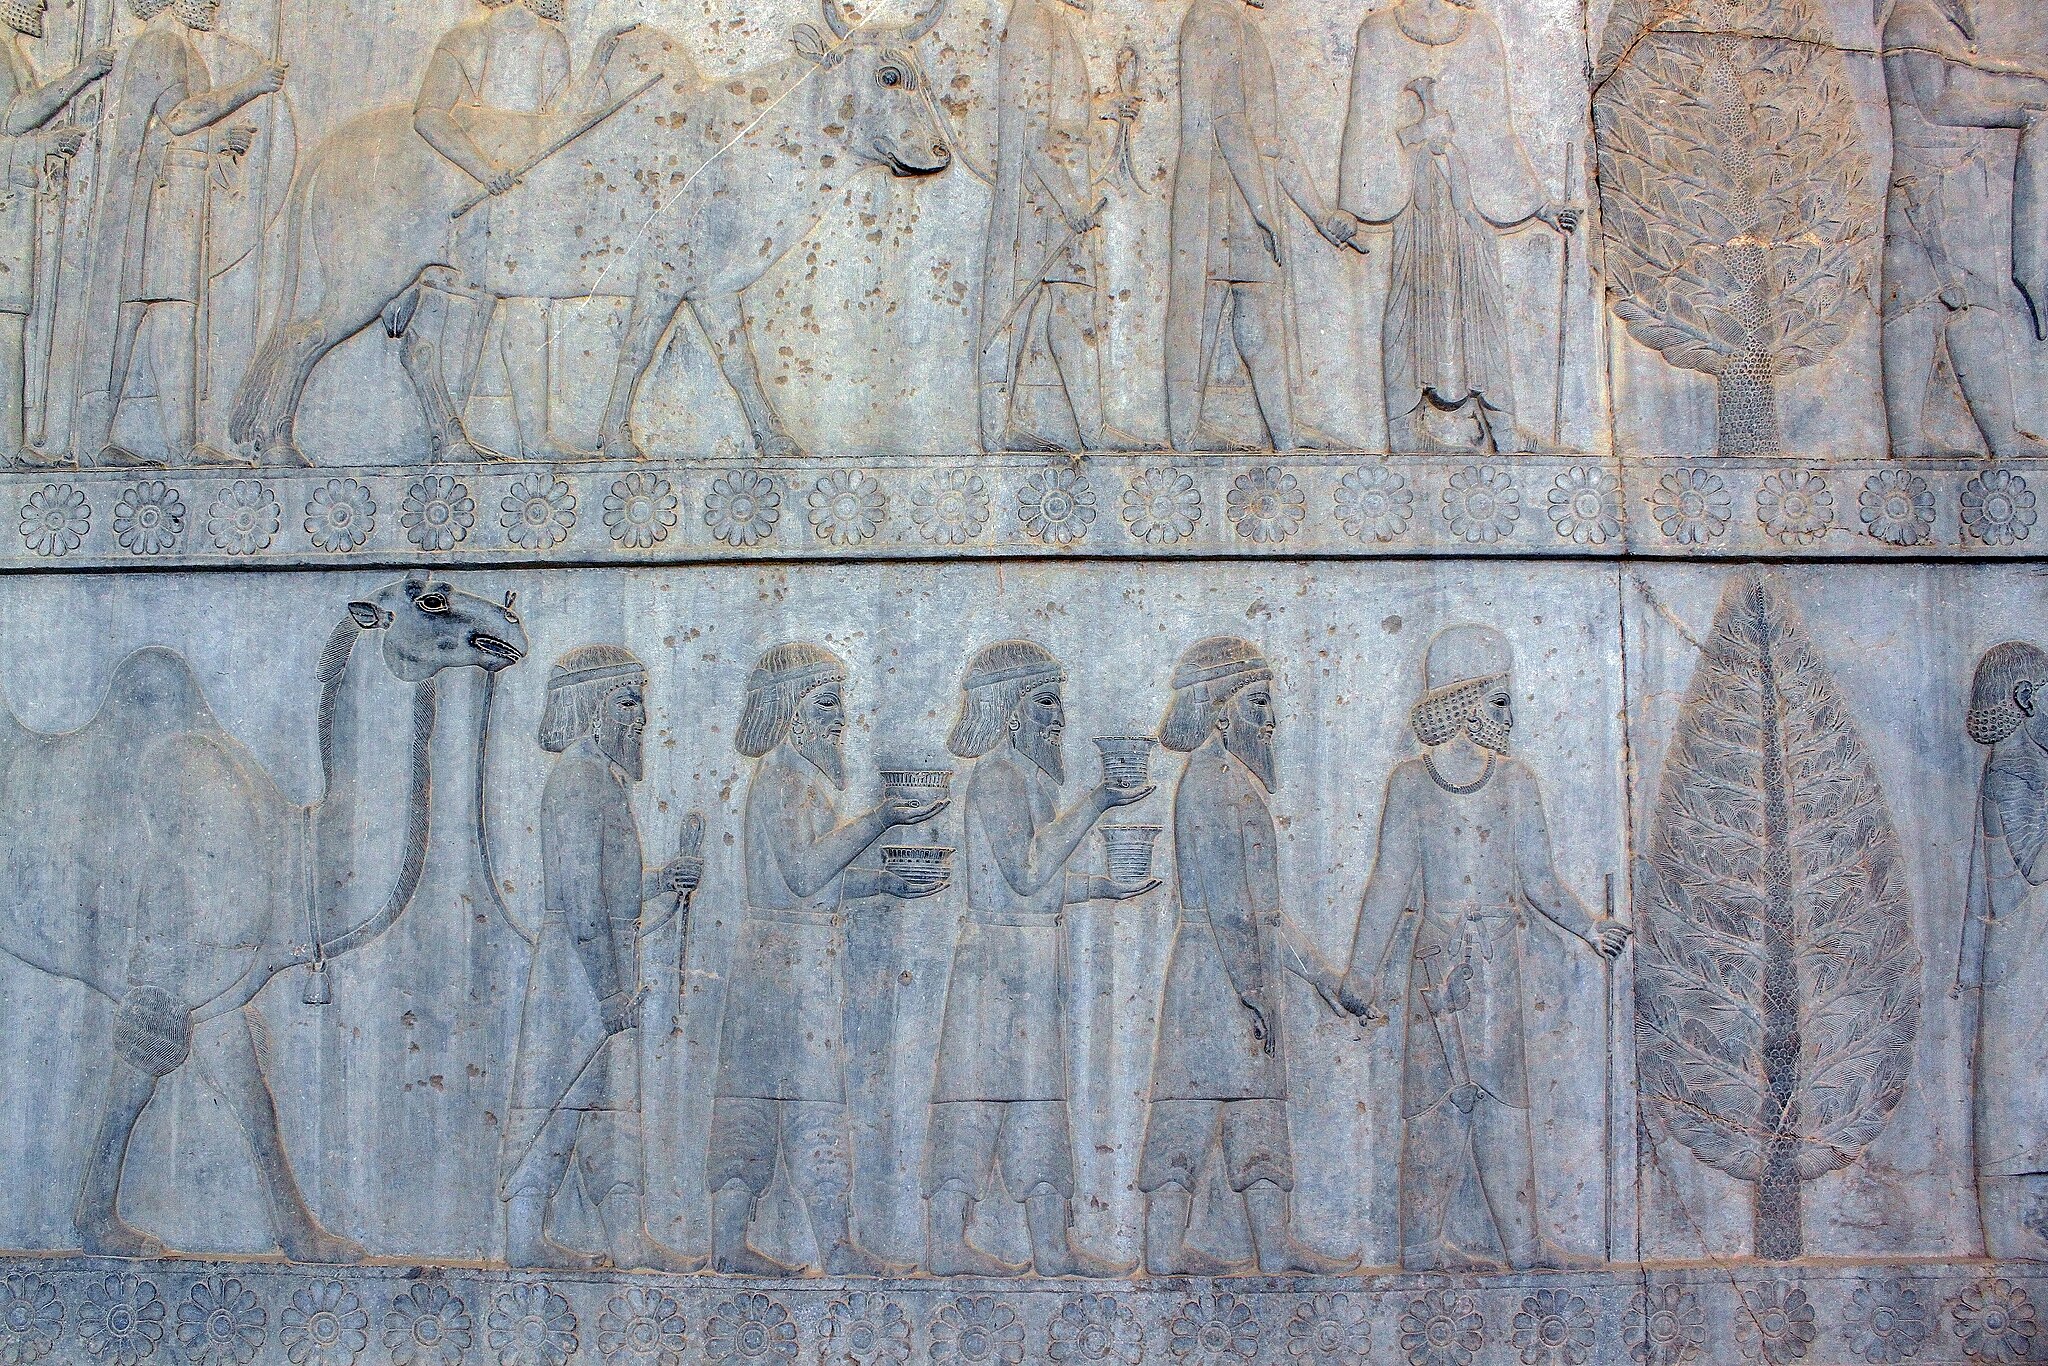
Title: Reliefs in Persepolis نگاره های تخت جمشید 08
Description: Persepolis was the ceremonial capital of the Achaemenid Empire (ca. 550–330 BC). It is situated 60 km northeast of the city of Shiraz in Fars Province, Iran
Date: 2009-07-14 04:01:57
Categories: Taken with Canon EOS 500D, Self-published work, Files with coordinates missing SDC location of creation, 2009 in Persepolis, Arachosian delegation, Apadana, Photographs by Mostafa Meraji